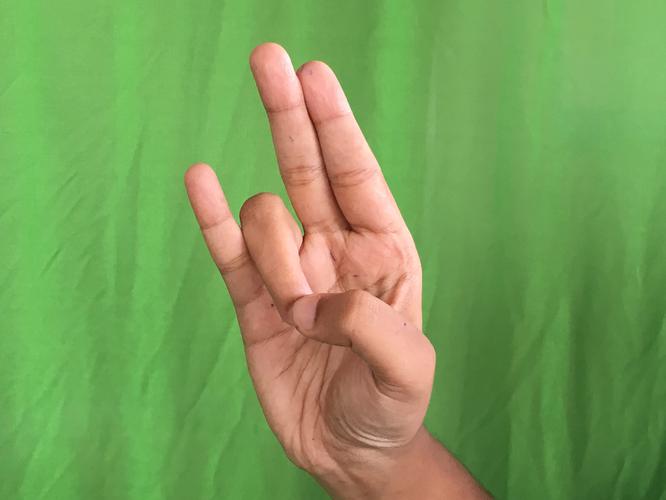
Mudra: Mayura
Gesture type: single_hand